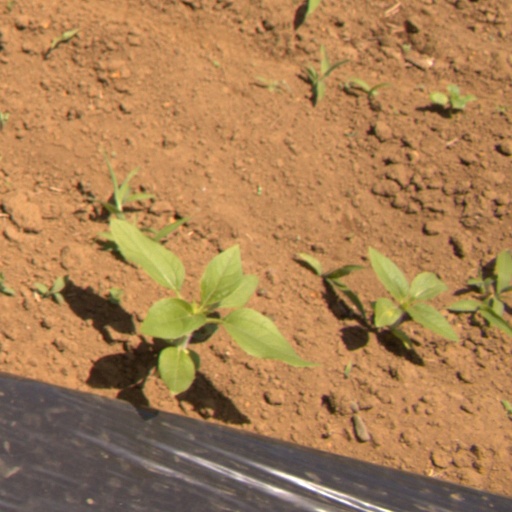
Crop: Jerusalem artichoke